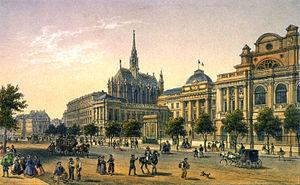
Le boulevard du Palais est une voie située sur l'île de la Cité marquant la limite entre le 1ᵉʳ arrondissement et le 4ᵉ arrondissement de Paris, en France.